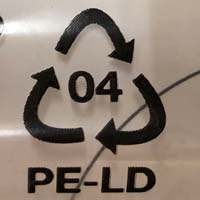
Plastic recycling code class: 4_low_density_polyethylene_PE-LD